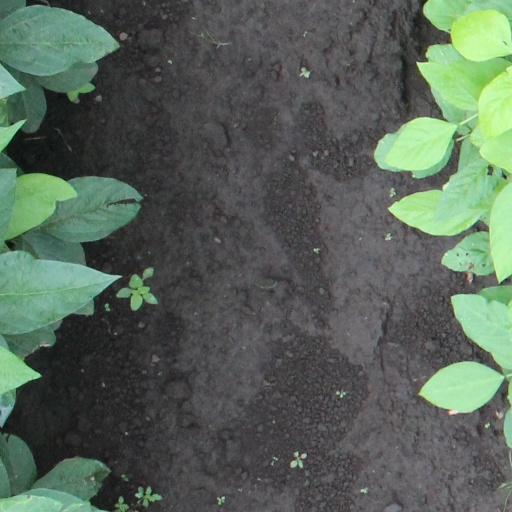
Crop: soybean